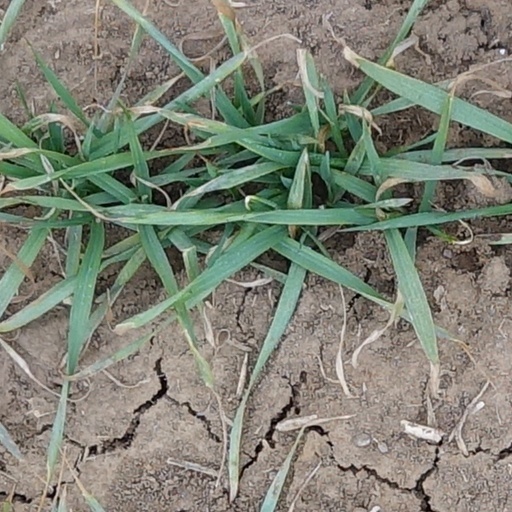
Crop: wheat